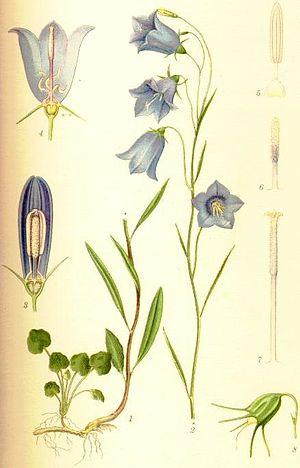
La Campanule à feuilles rondes est une plante herbacée vivace de la famille des Campanulacées.